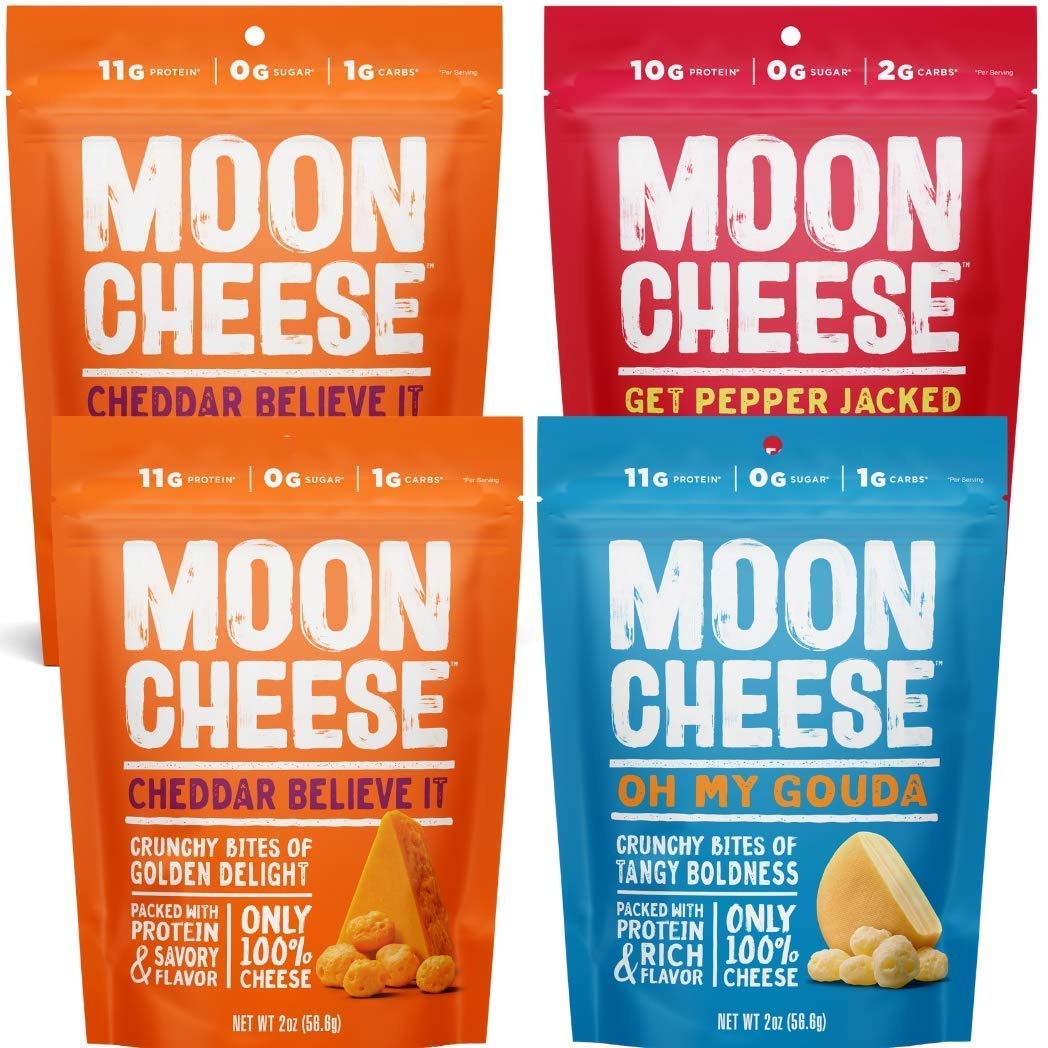
Item Name: Moon Cheese, 100% Cheese, Low-carb 2 oz, Keto-Friendly, high protein Variety - 4 pack (2 Cheddar, 1 Pepper Jack, 1 Gouda) snack alternative to protein bars, cookies, and shakes
Value: 4.0
Unit: Count

Price: 17.99